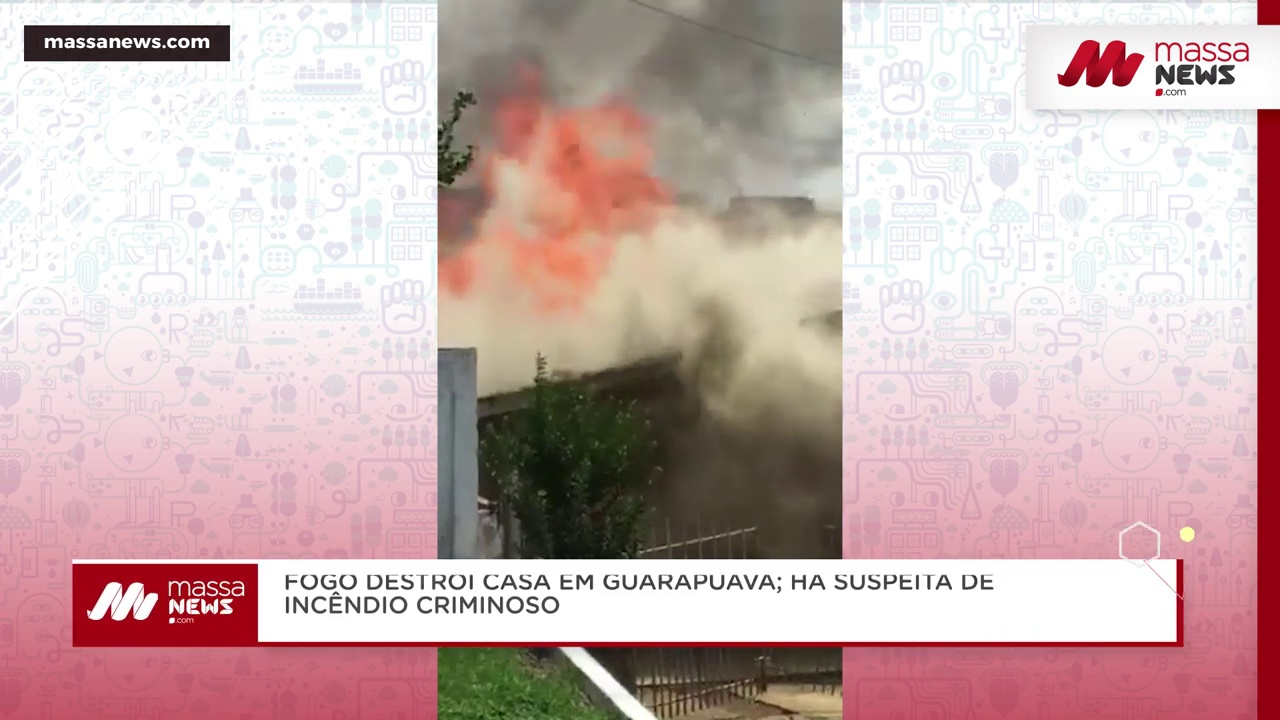
Fire: yes
Smoke: yes